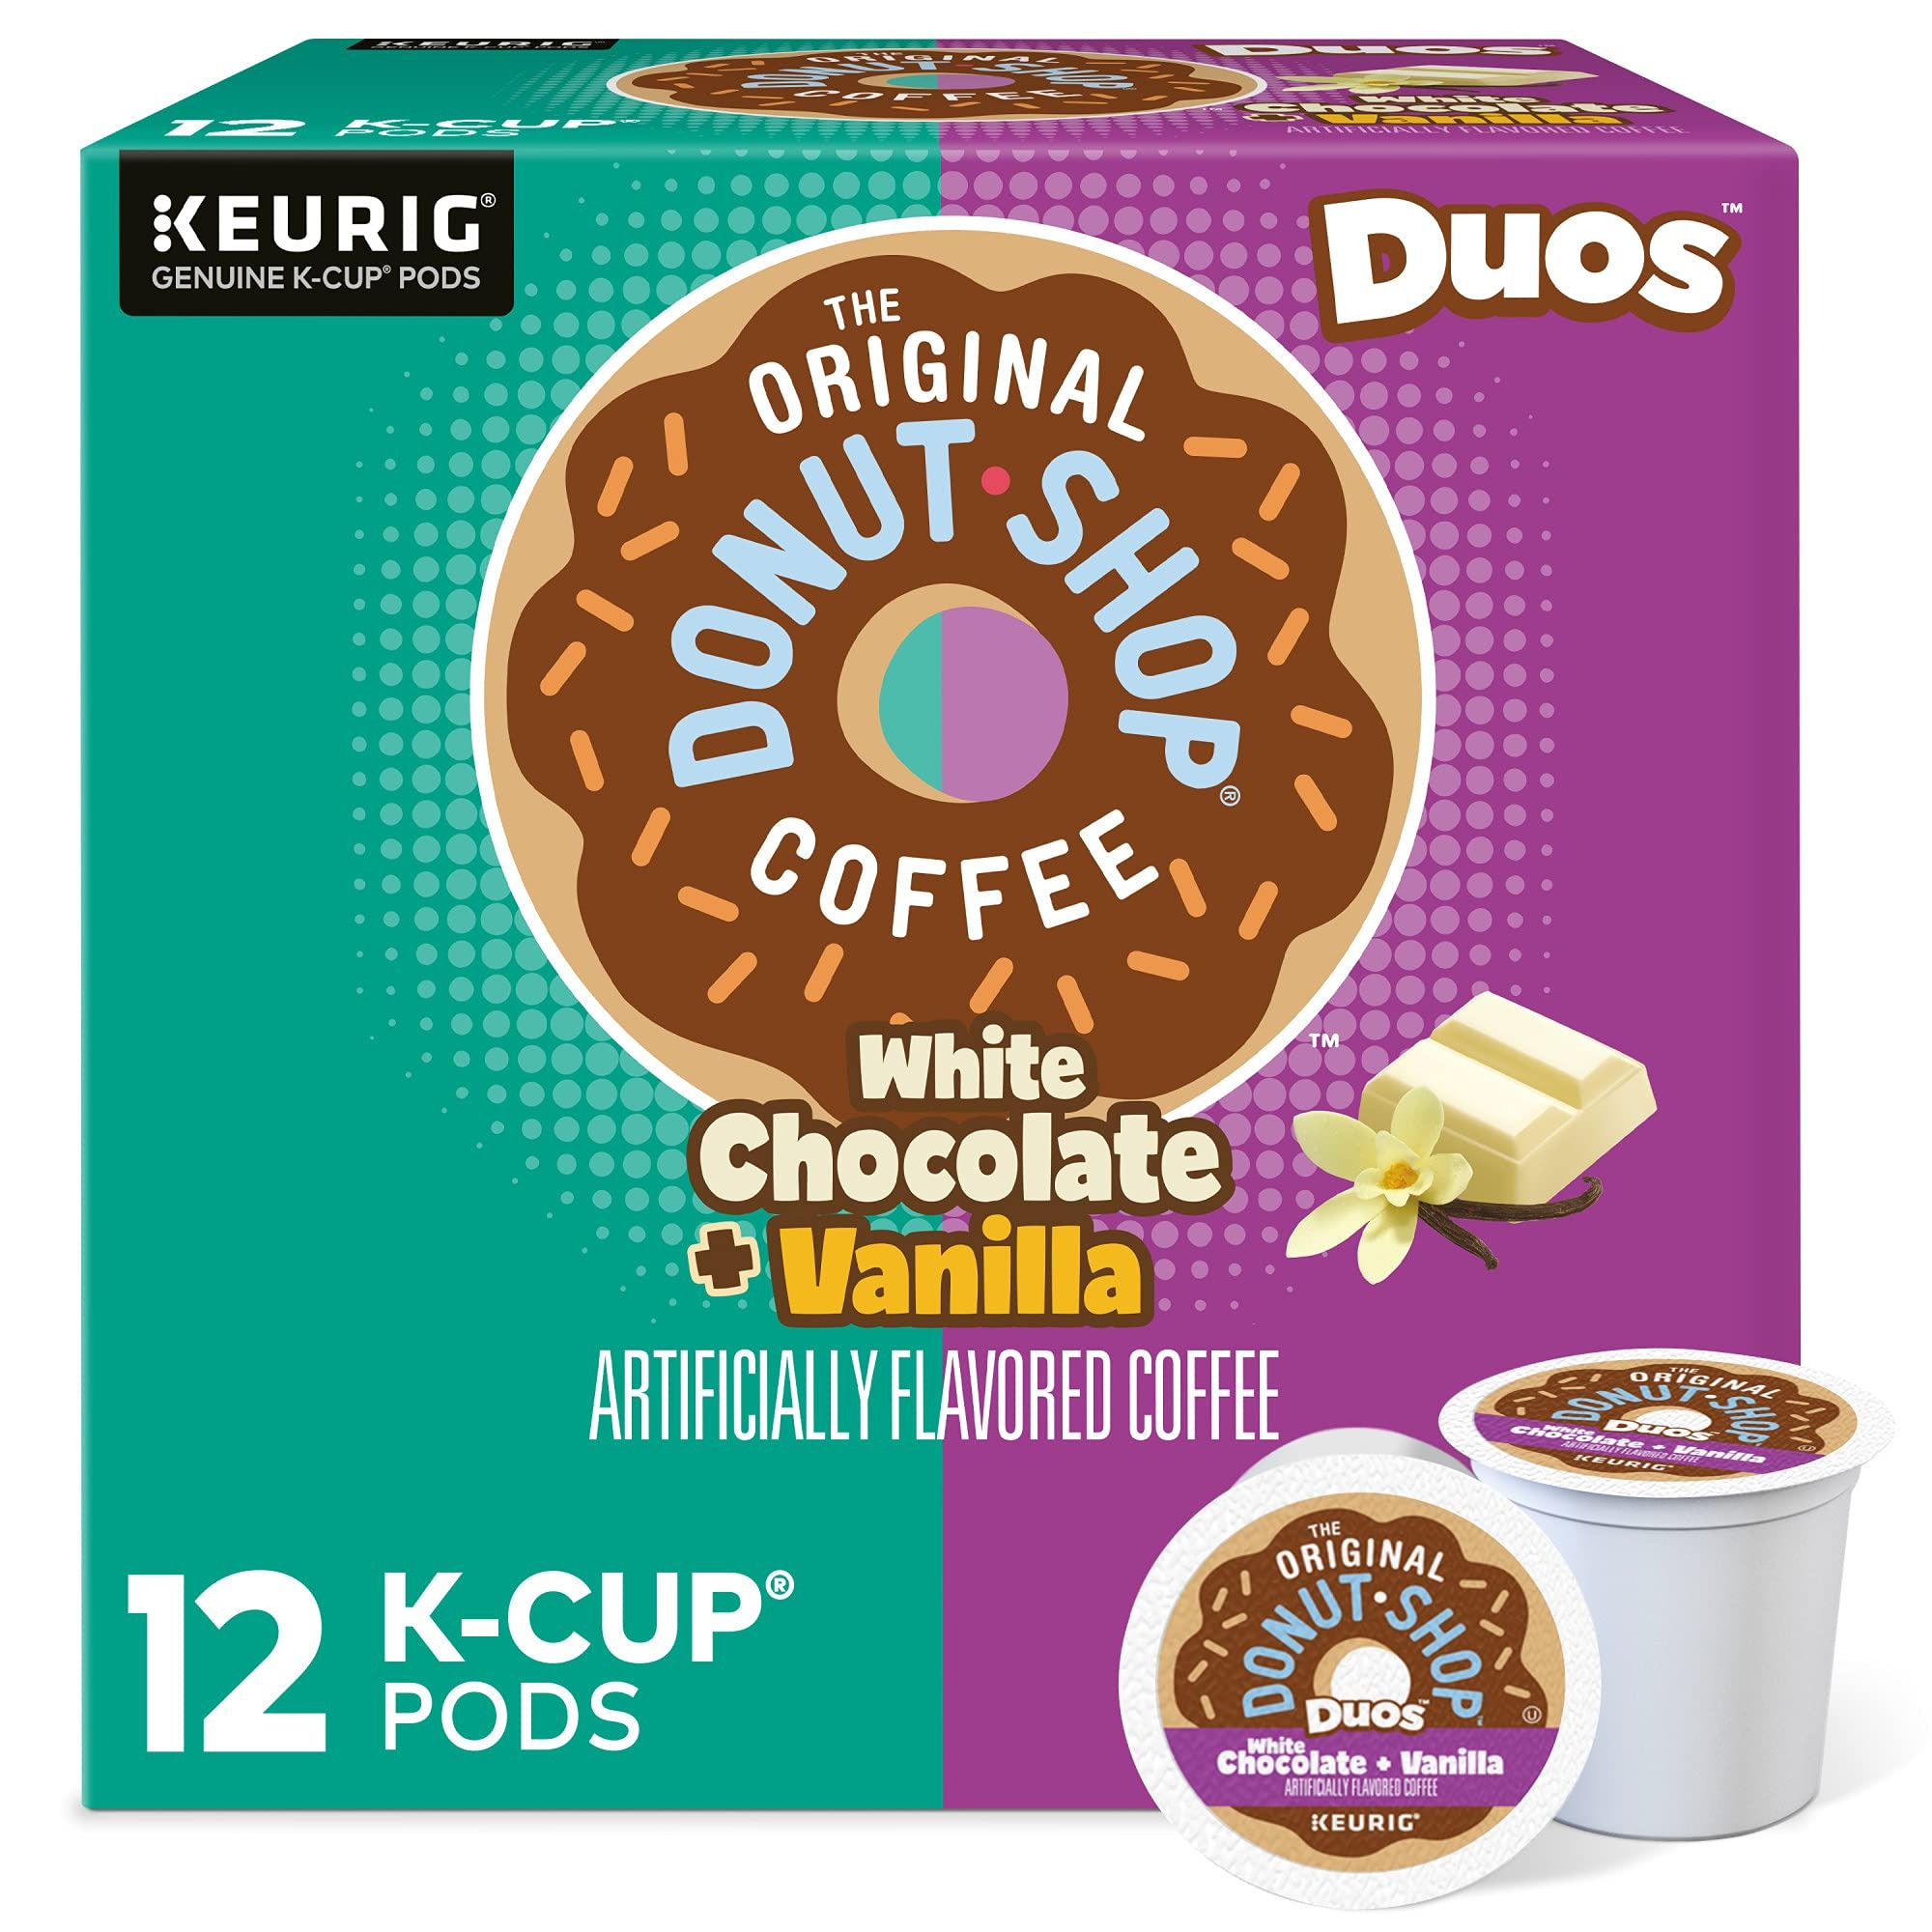
Item Name: The Original Donut Shop Duos White Chocolate + Vanilla, Keurig Single Serve K-Cup pods, 12 Count
Bullet Point 1: TASTE: Creamy white chocolate + vibrant vanilla flavors
Bullet Point 2: ROAST: Medium Roast caffeinated coffee and is certified Orthodox Union Kosher
Bullet Point 3: SUSTAINABILITY: Committed to 100% responsibly sourced coffee
Bullet Point 4: COMPATIBILITY: Contains genuine Keurig K-Cup pods, engineered for guaranteed quality and compatibility with all Keurig K-Cup pod coffee makers
Bullet Point 5: RECYCLABLE* K-CUP PODS: Simple. Delicious. And Recyclable. Enjoy the same great-tasting coffee you know and love, and when you’re done just peel, empty and recycle. *Check locally, not recycled in all communities. Packaging may vary.
Value: 12.0
Unit: Count

Price: 10.93